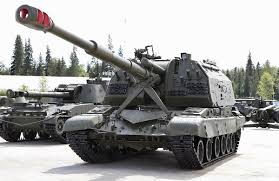
Label: Self Propelled Artillery